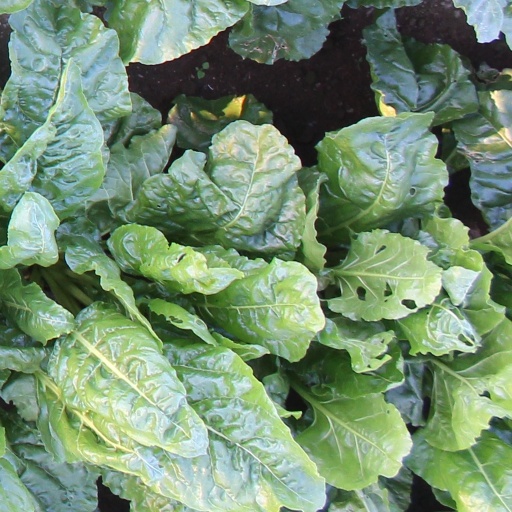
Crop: sugar beet